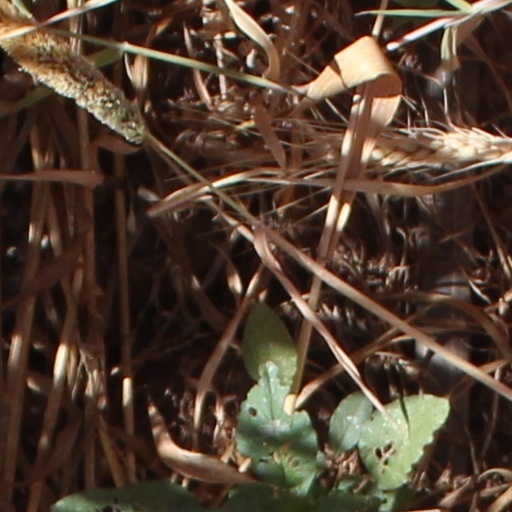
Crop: wheat